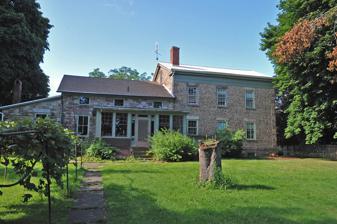
Building: Bacon–Harding Farm
Country: United States of America
Year built: 1844
United States historic place Bacon–Harding Farm U.S. National Register of Historic Places Bacon–Harding Farm, January 2008 Show map of New York Show map of the United States Location 3077 Oak Orchard Road, Gaines, New York Coordinates 43°16′02″N 78°11′33″W / 43.26714°N 78.19245°W / 43.26714; -78.19245 Built 1844 ( 1844 ) Architectural style Greek Revival MPS Cobblestone Architecture of New York State MPS NRHP reference No. 13000041 Added to NRHP February 27, 2013 Bacon–Harding Farm is a historic home and farm located at Gaines in Orleans County, New York . It is a 200-year-old farm still owned by the same family.  The farm is centered on a Greek Revival style cobblestone farmhouse built in 1844. It was listed on the National Register of Historic Places in 2013. References